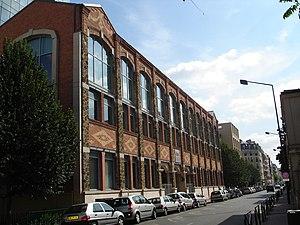
La rue Anatole-France est une des voies principales de Levallois-Perret, qu'elle traverse de part en part.
Levallois-Perret est une commune française située sur la rive droite de la Seine, dans le département des Hauts-de-Seine en région Île-de-France, limitrophe du nord-ouest de Paris.